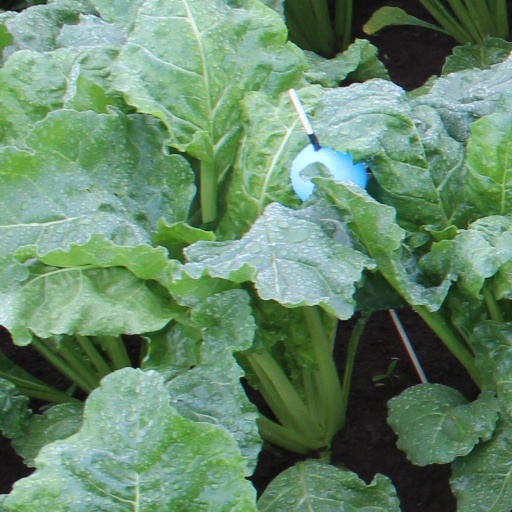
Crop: sugar beet